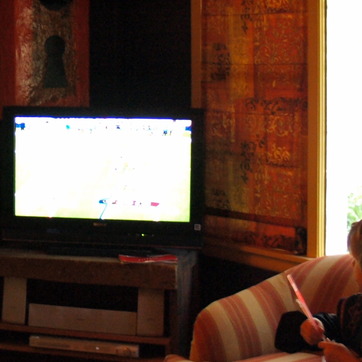
Material: glass